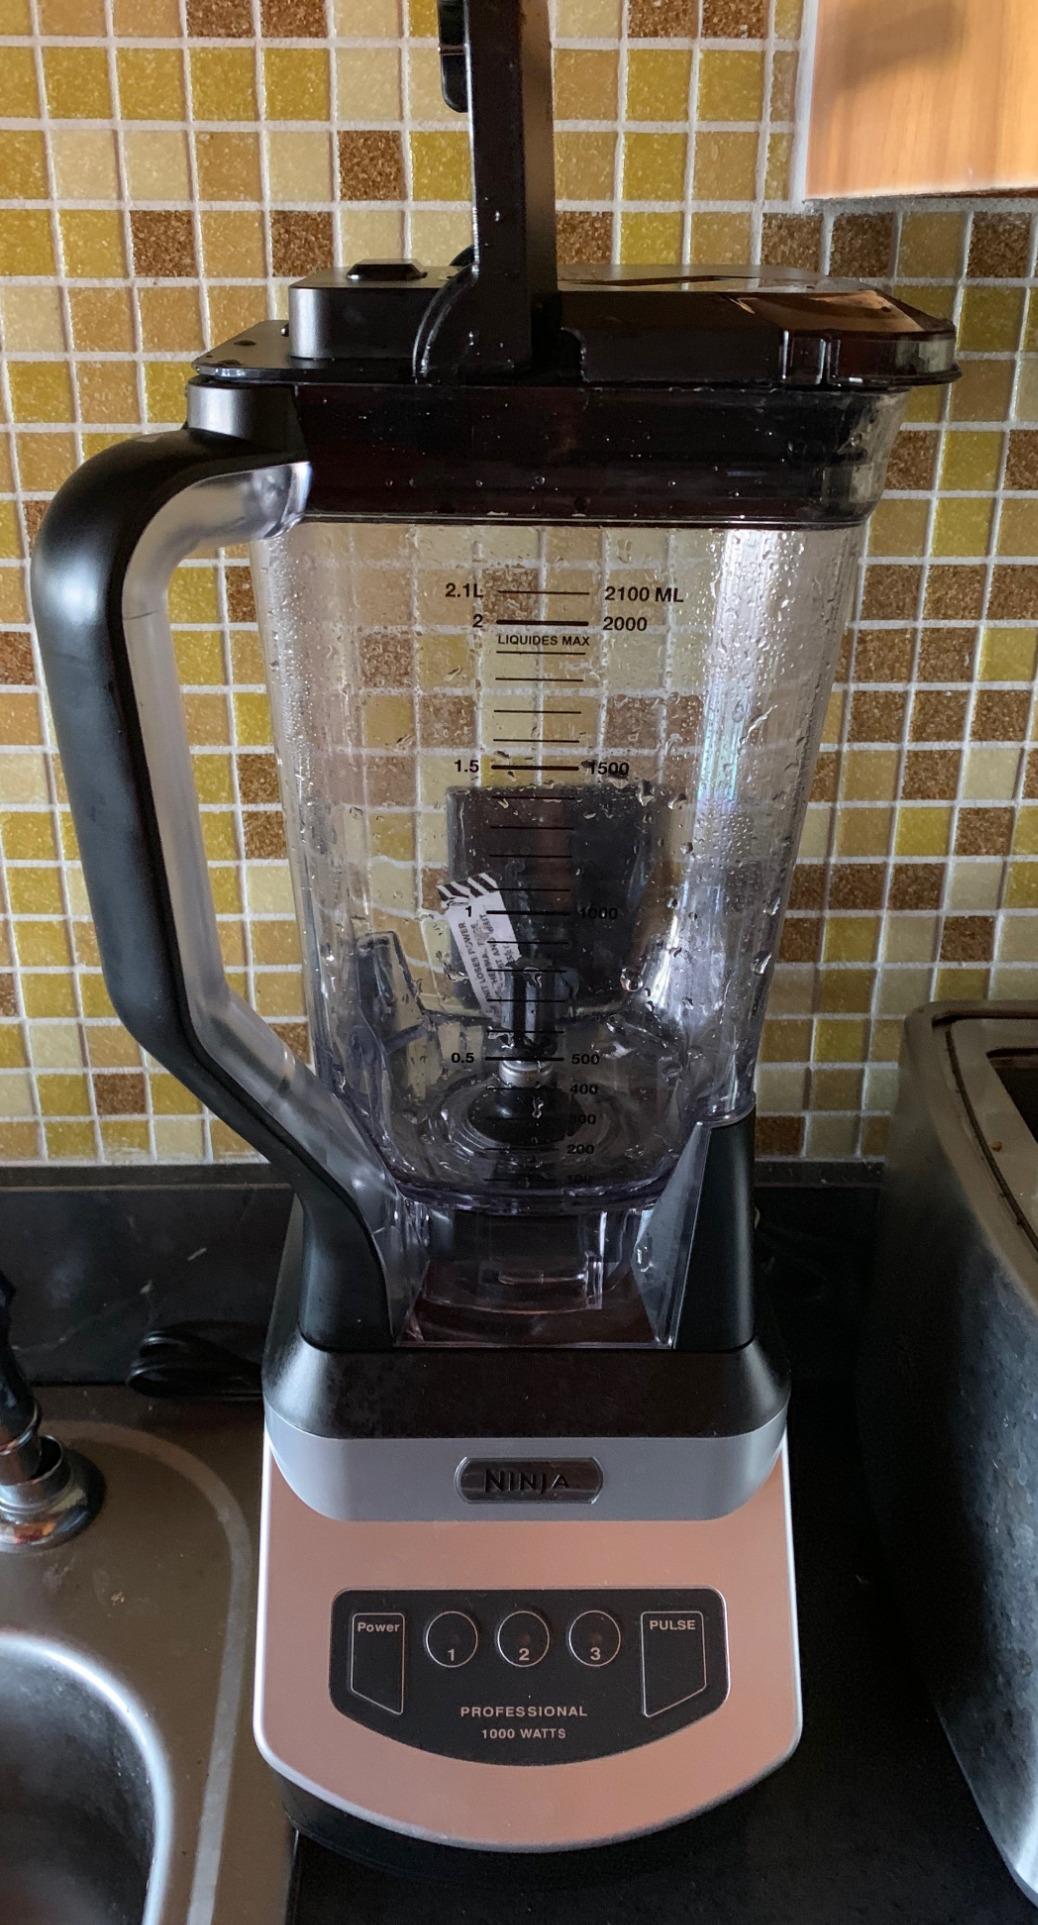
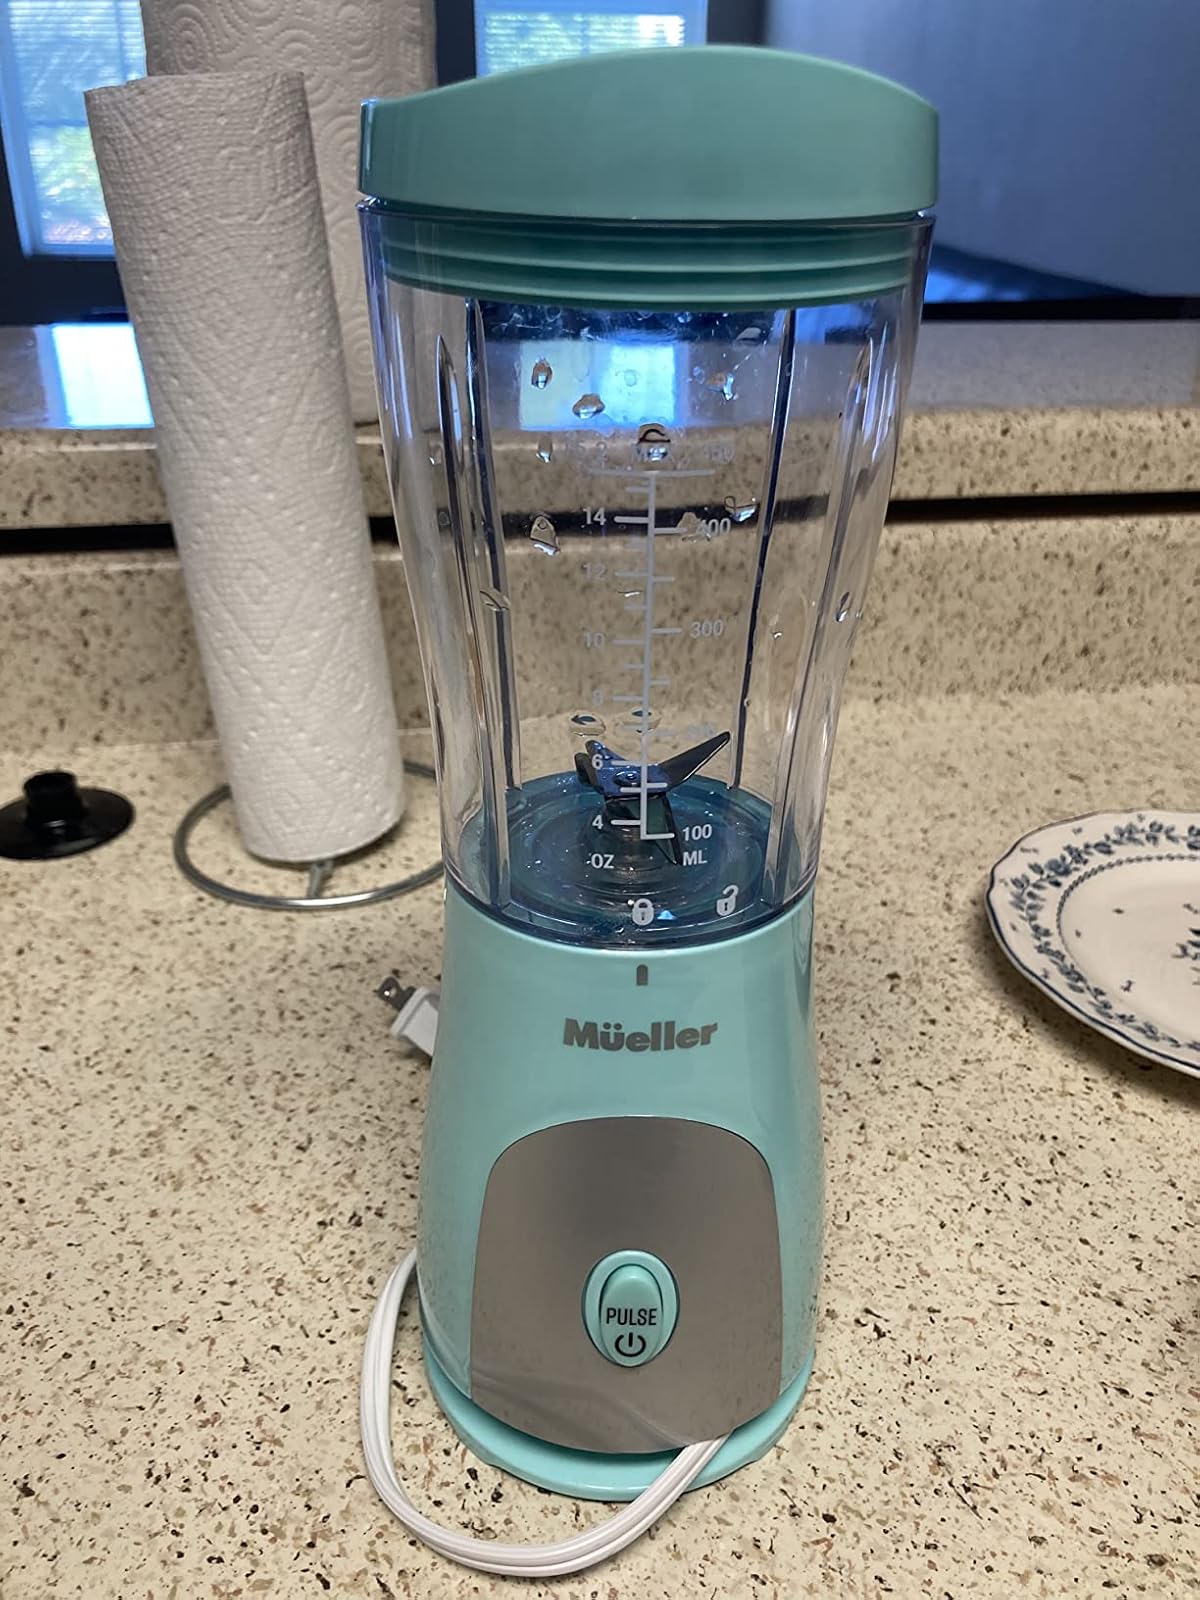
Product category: items_blender
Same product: no